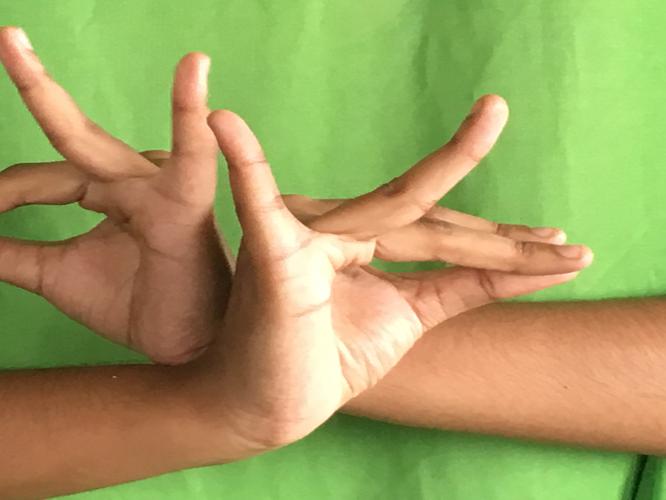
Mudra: Katakavardhana
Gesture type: double_hand